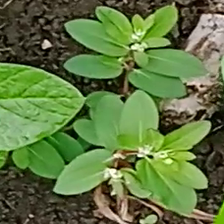
Weed species: Graceful_Sandmart_(Euphorbia hypericifolia)